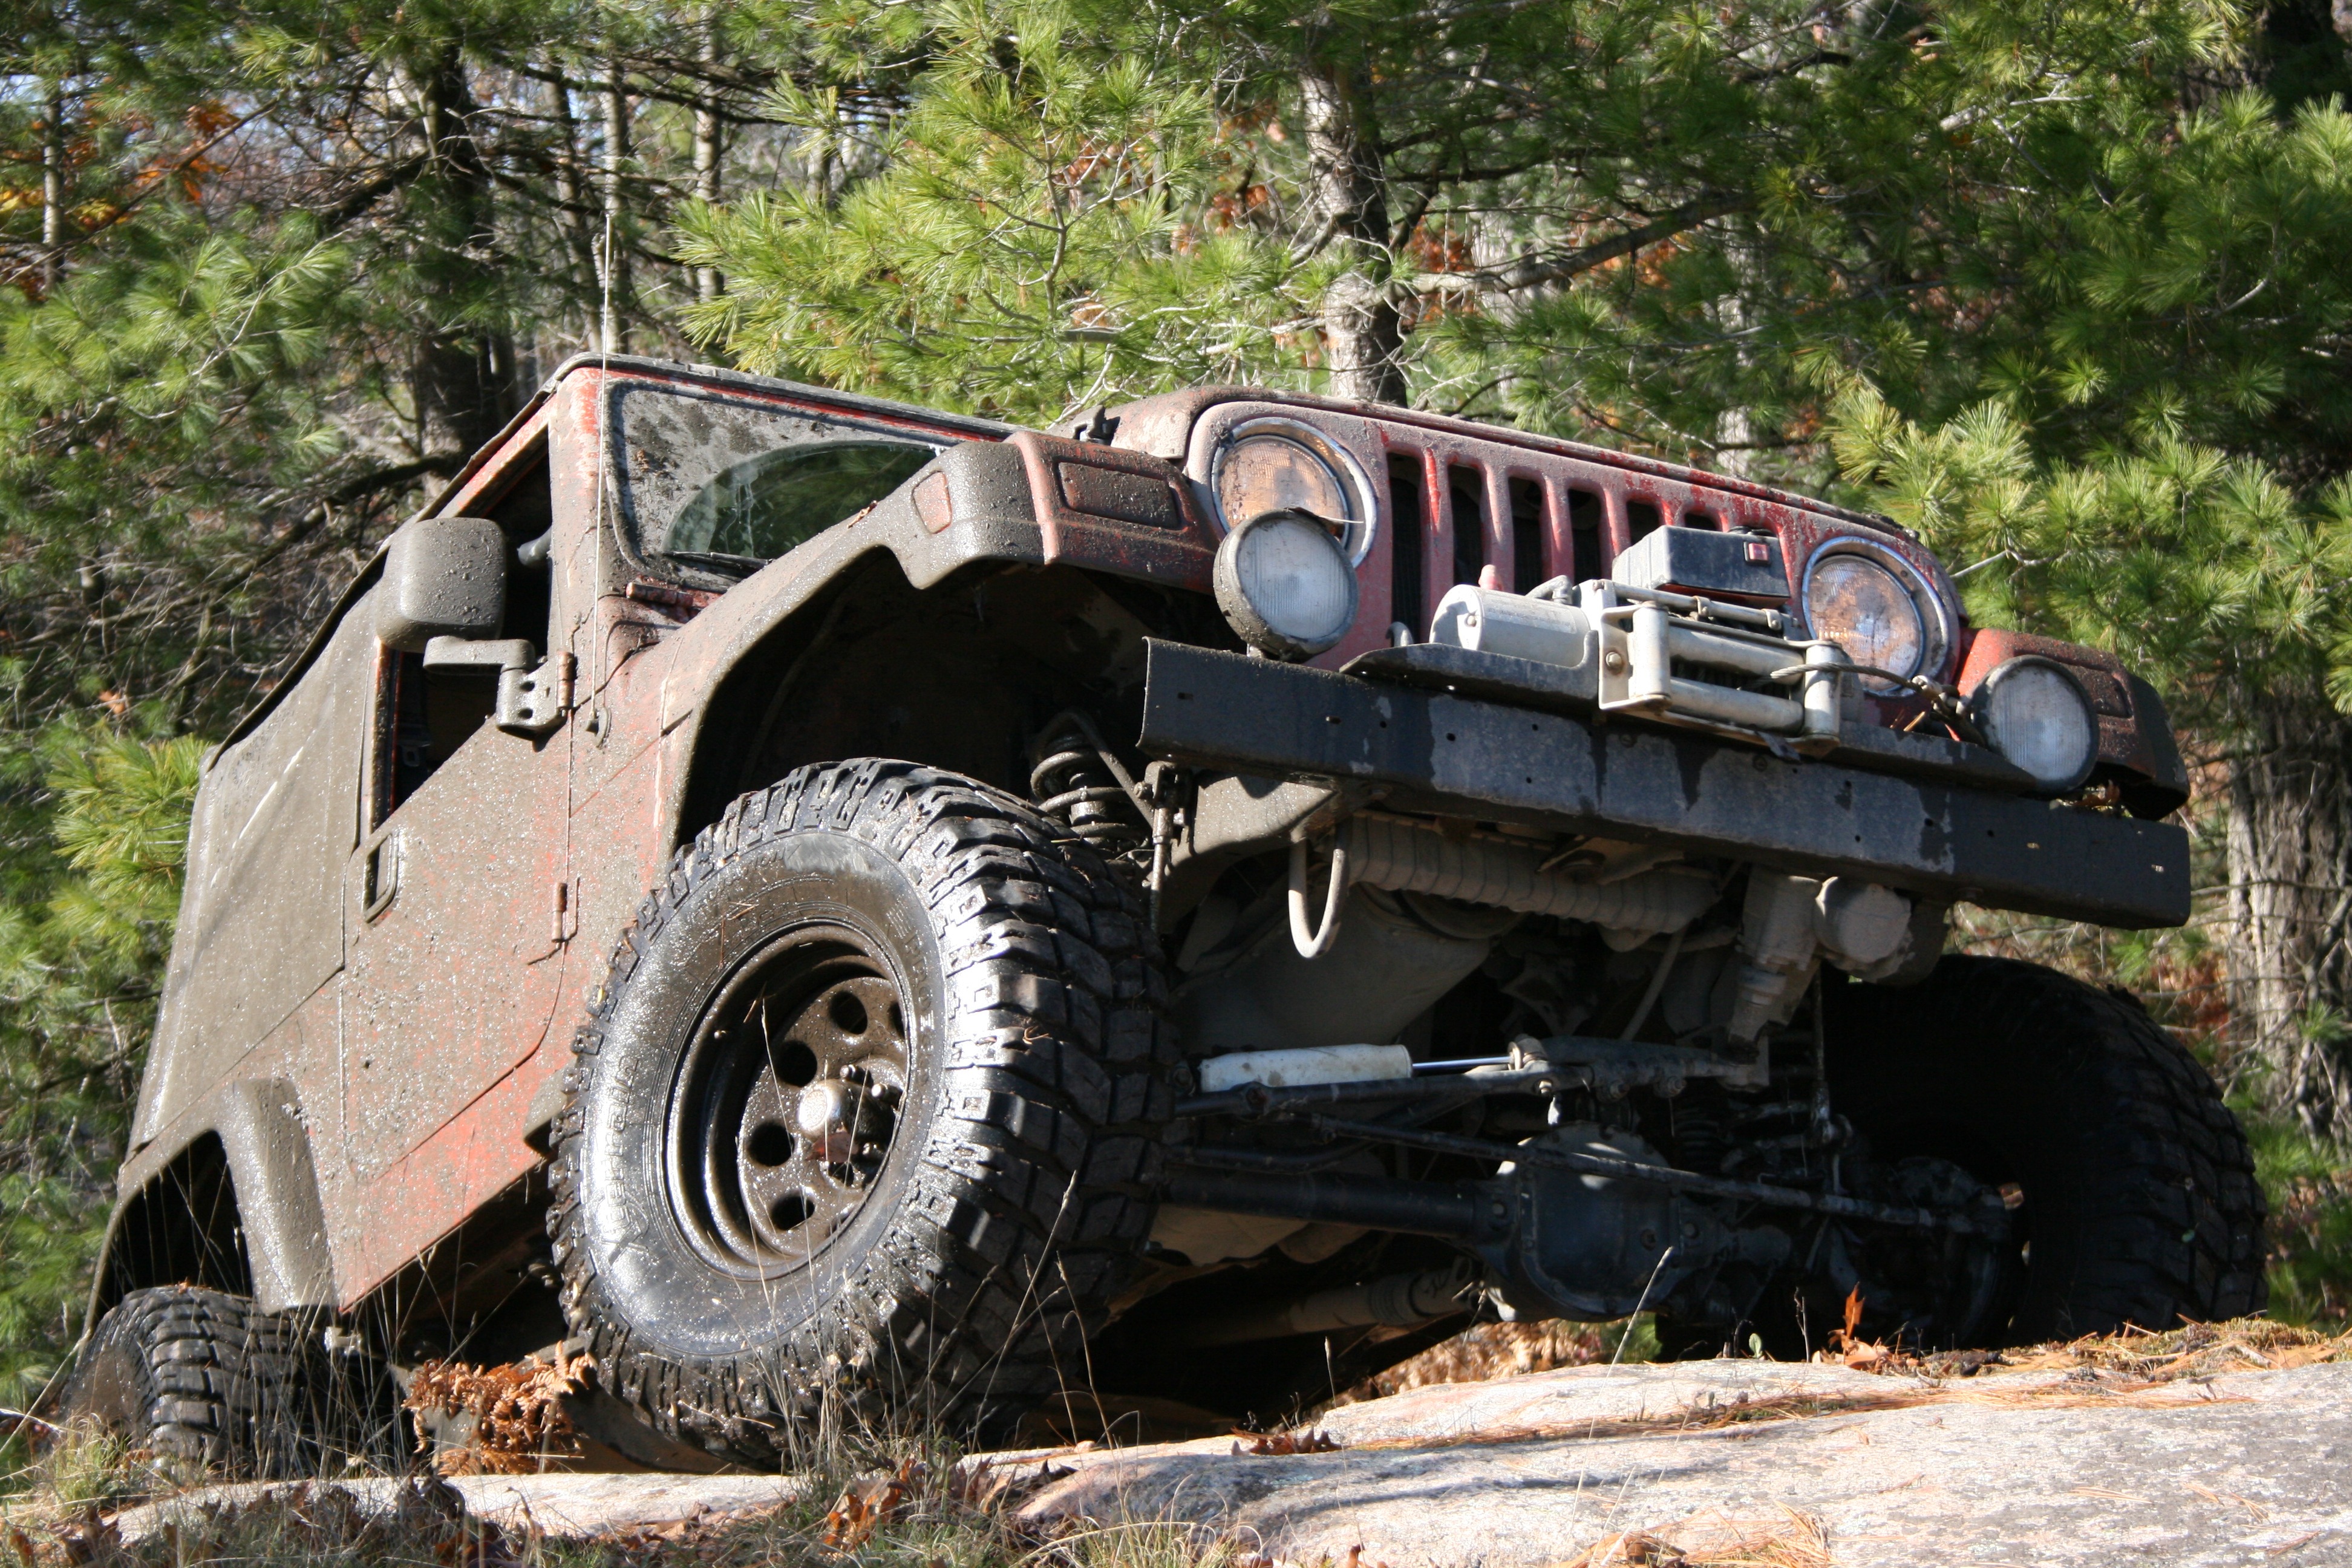
rock, car, jeep, vehicle, toy, bumper, vehicles, 4x4, 4wd, off road vehicle, sport utility vehicle, land vehicle, automobile make, automotive exterior, off roading, compact sport utility vehicle, off road racing, jeep wrangler